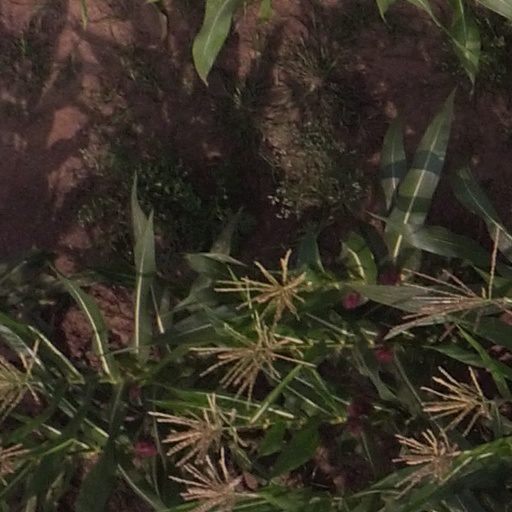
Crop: maize; corn